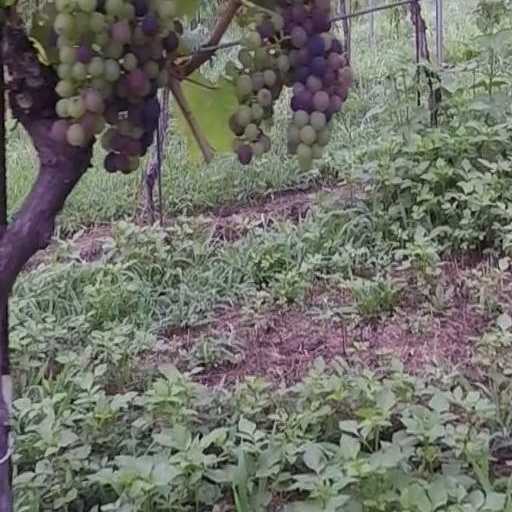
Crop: grape